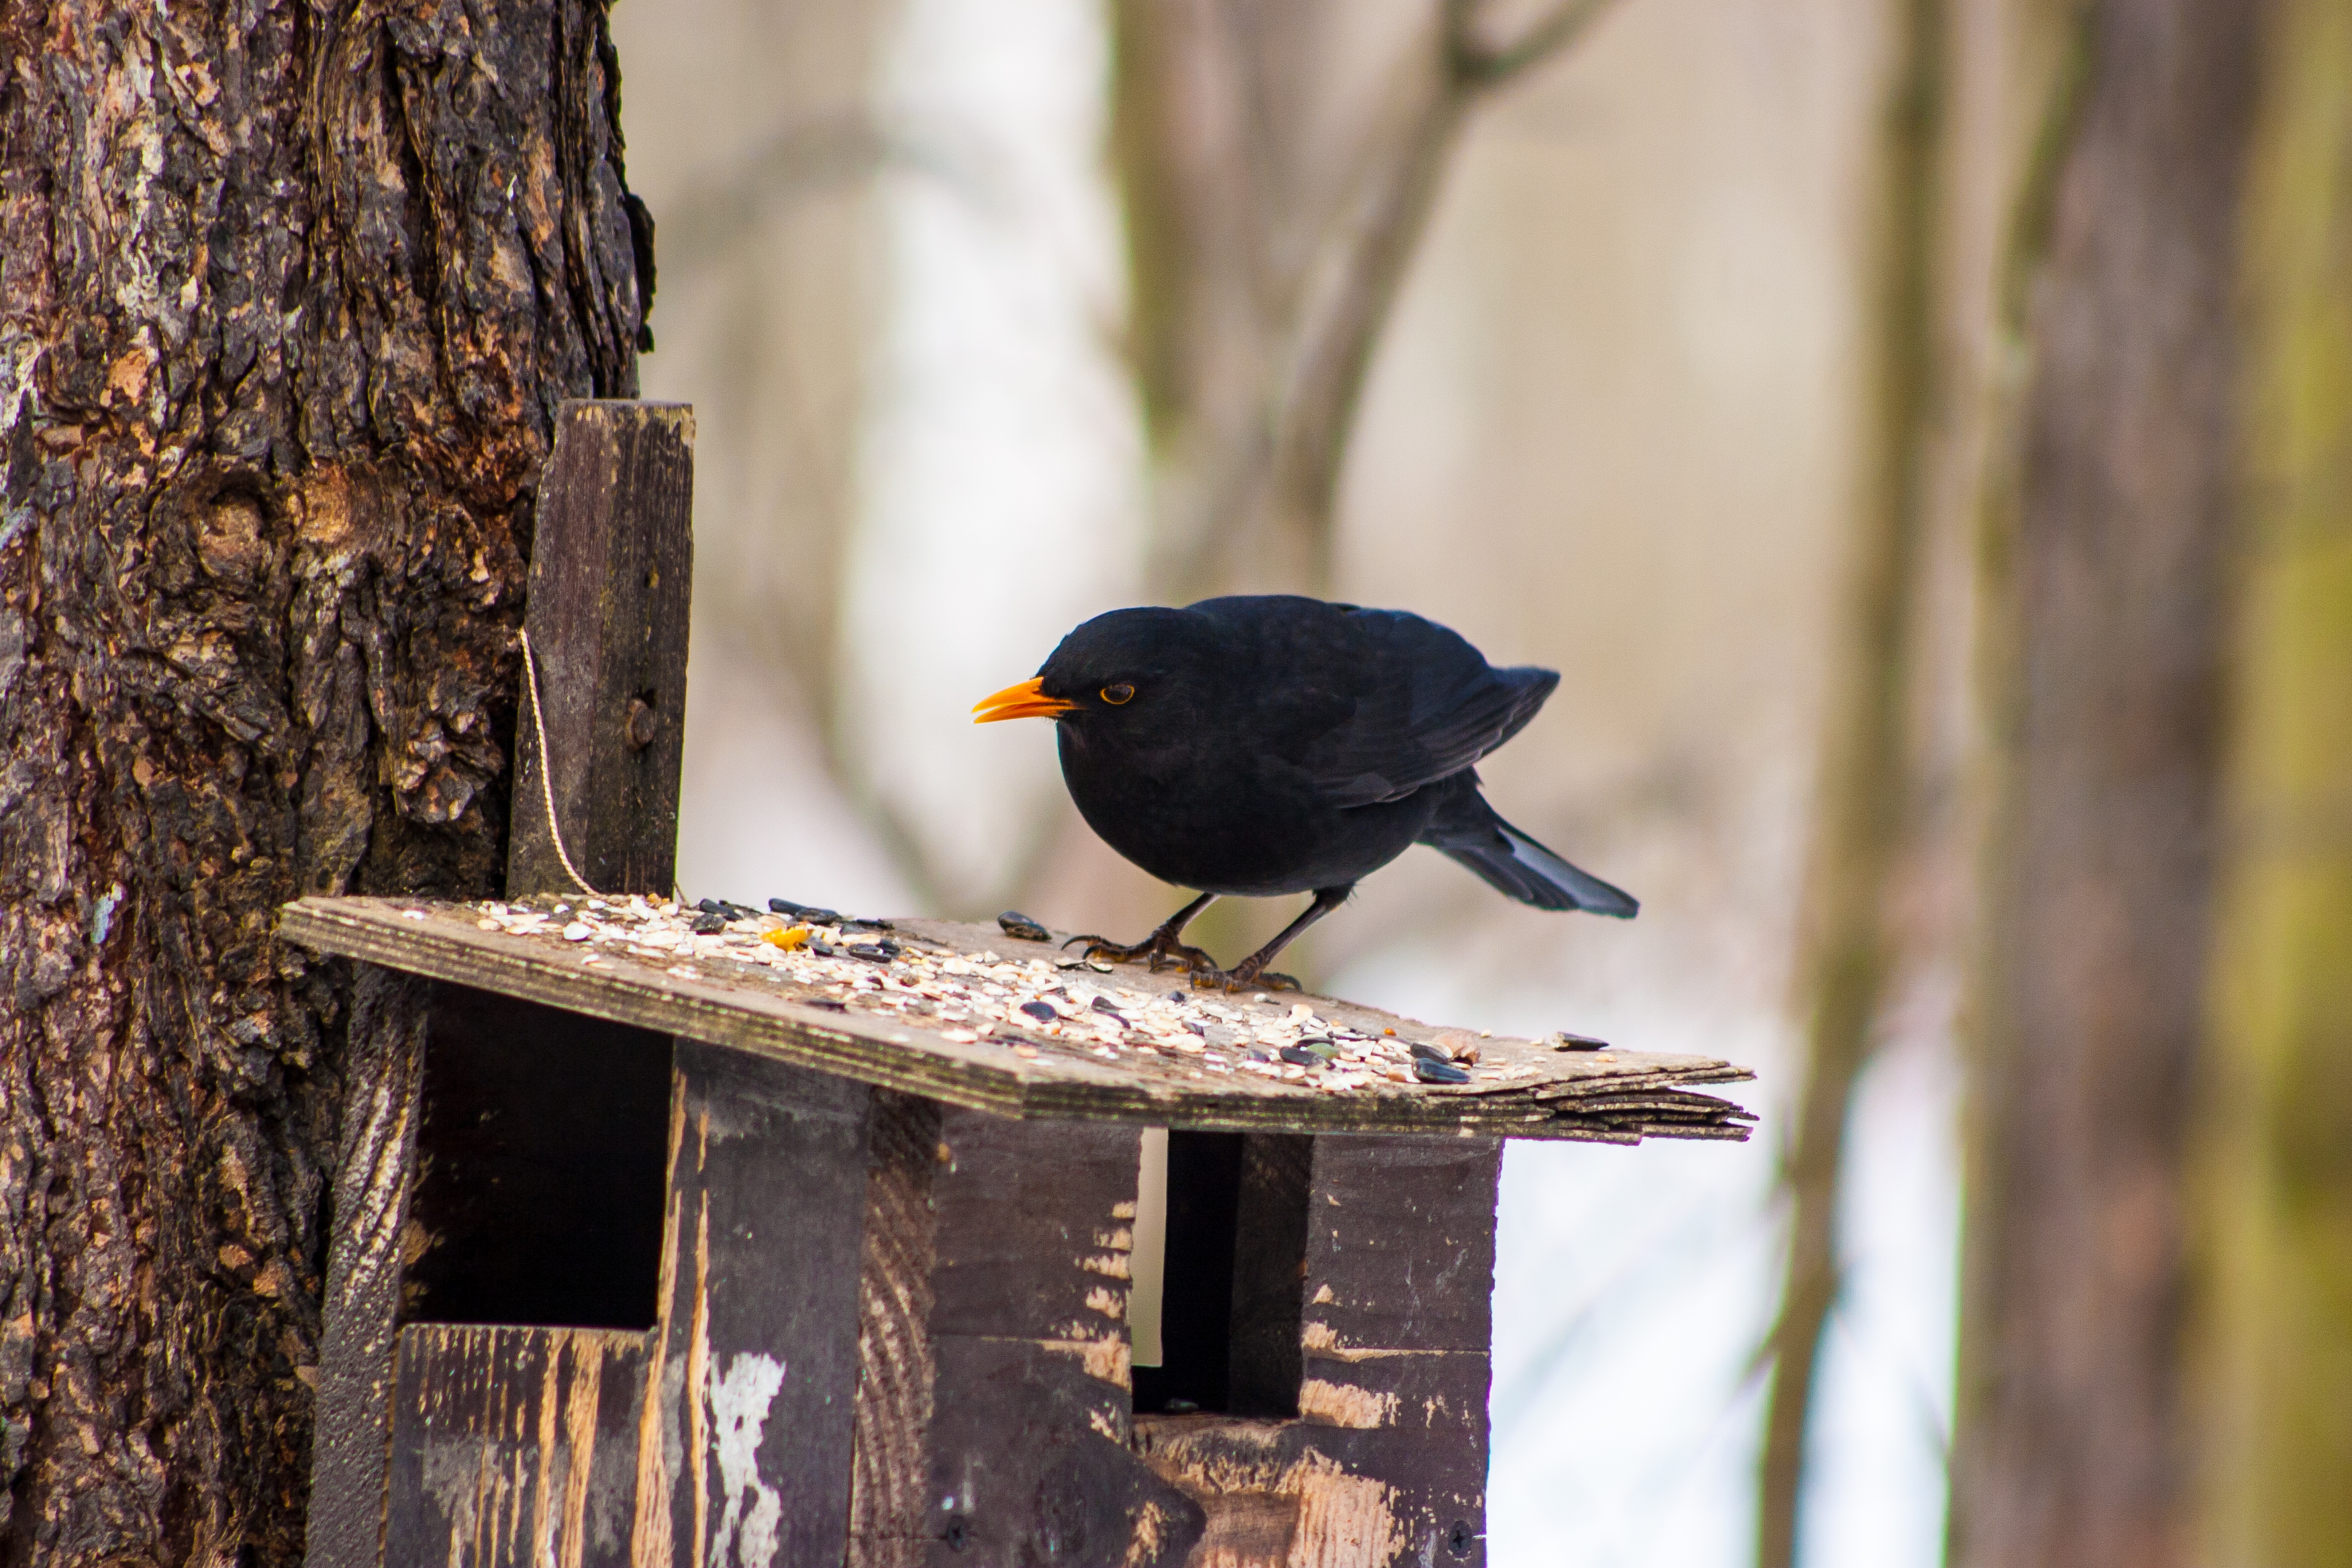
images, bird, beak, wood, twig, trunk, tree, songbird, perching bird, winter, wildlife, plant, tail